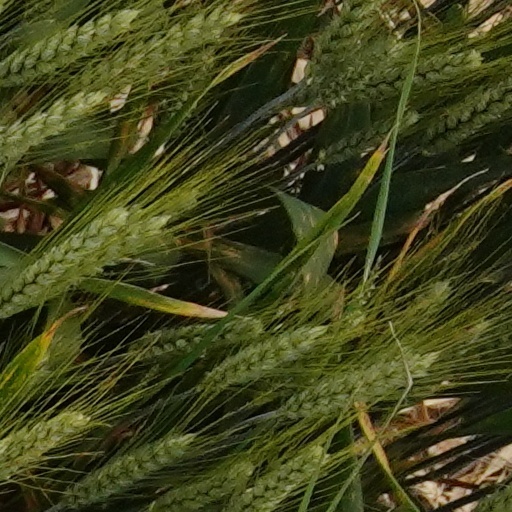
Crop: wheat